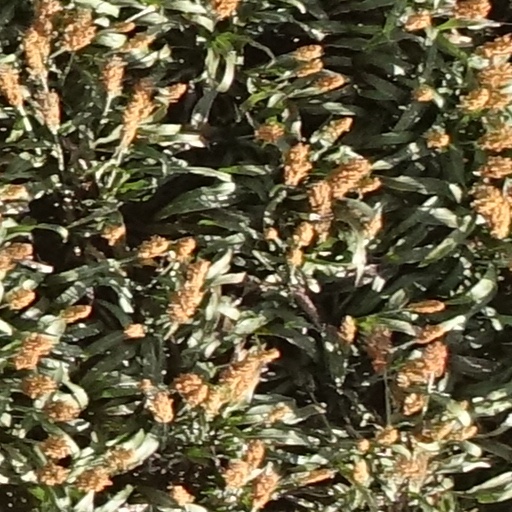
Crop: sorghum